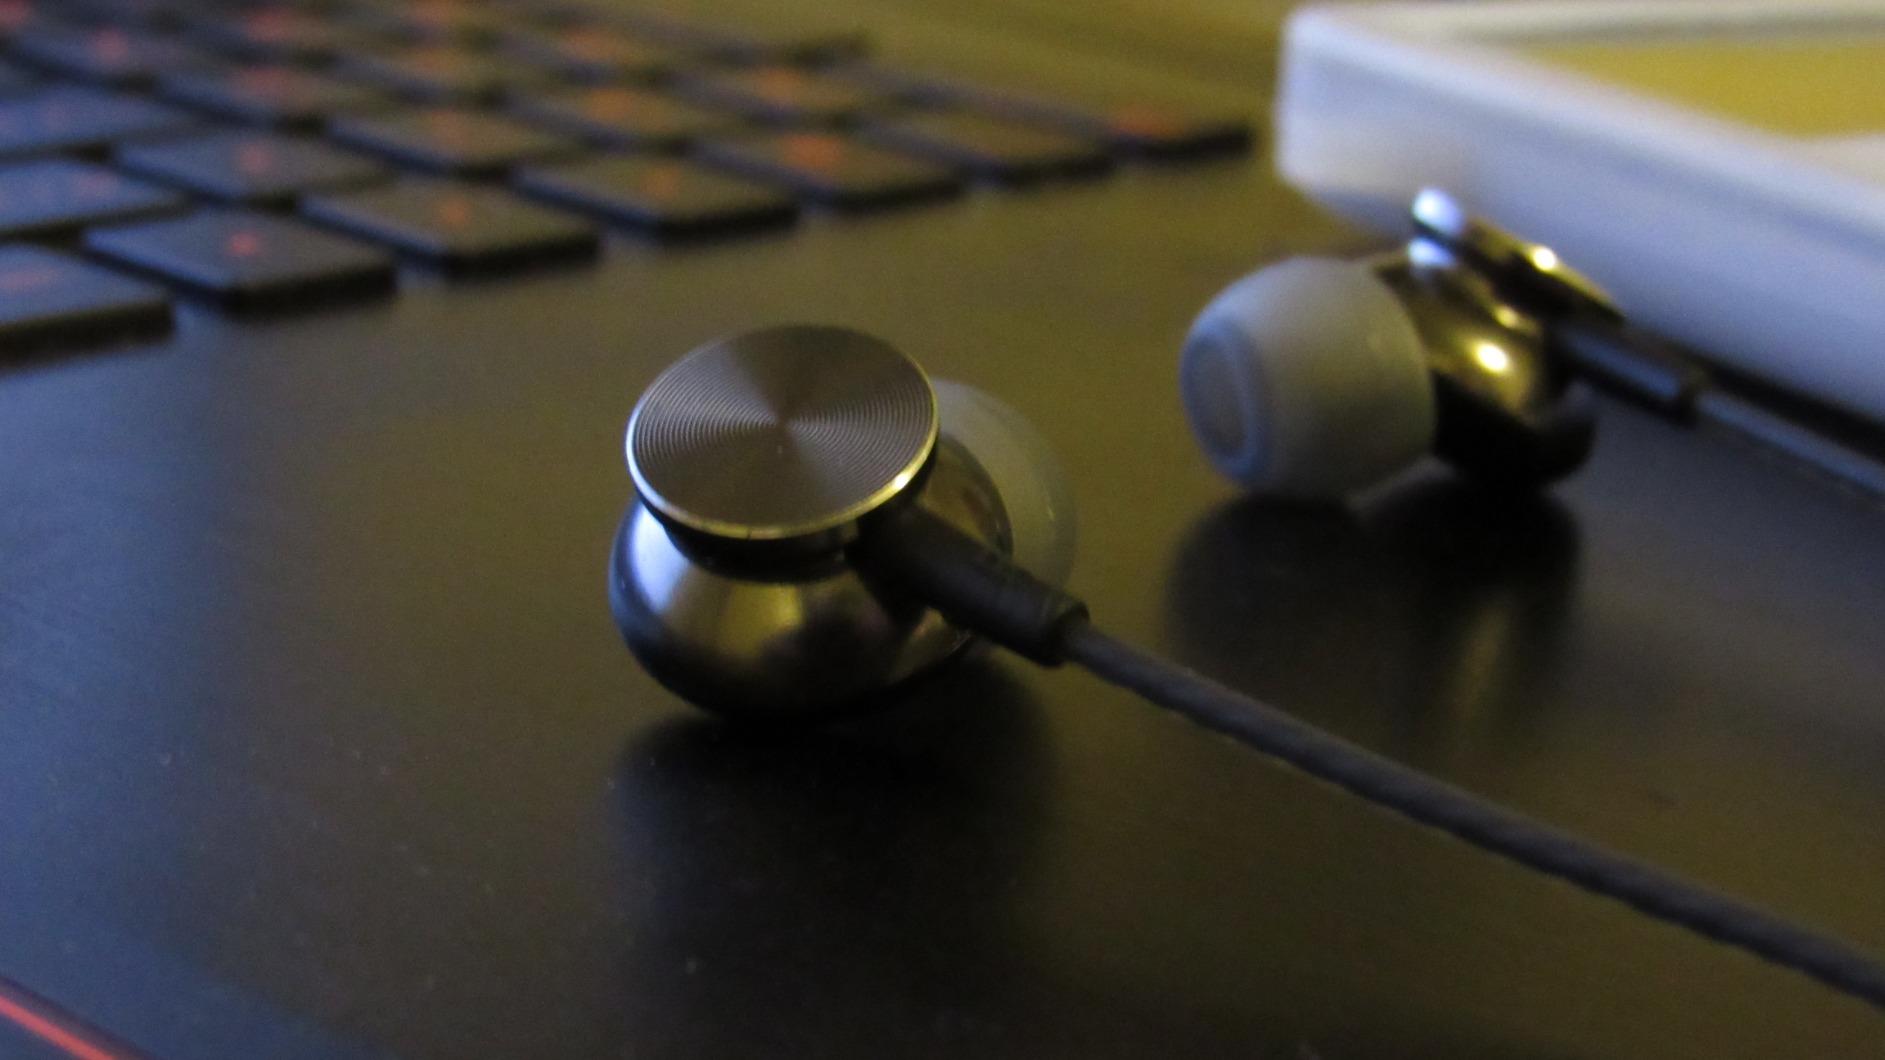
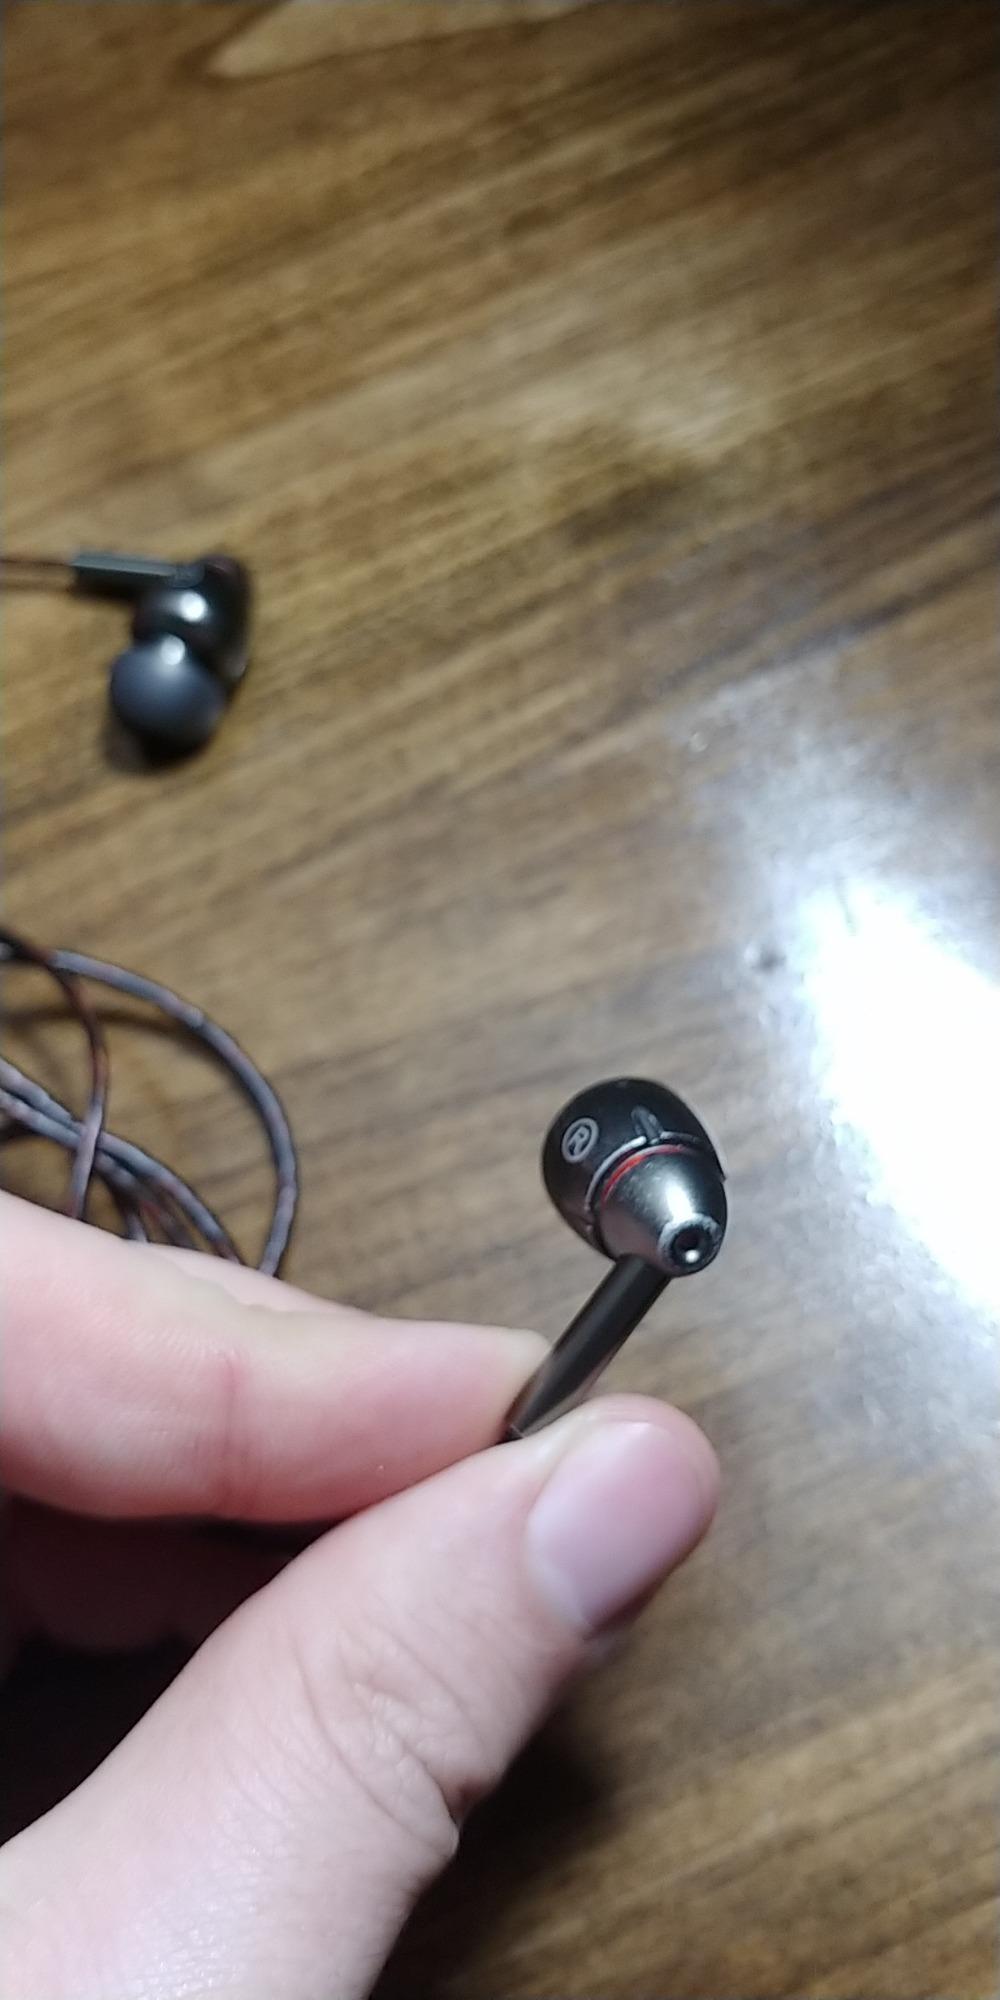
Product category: headphones
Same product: no